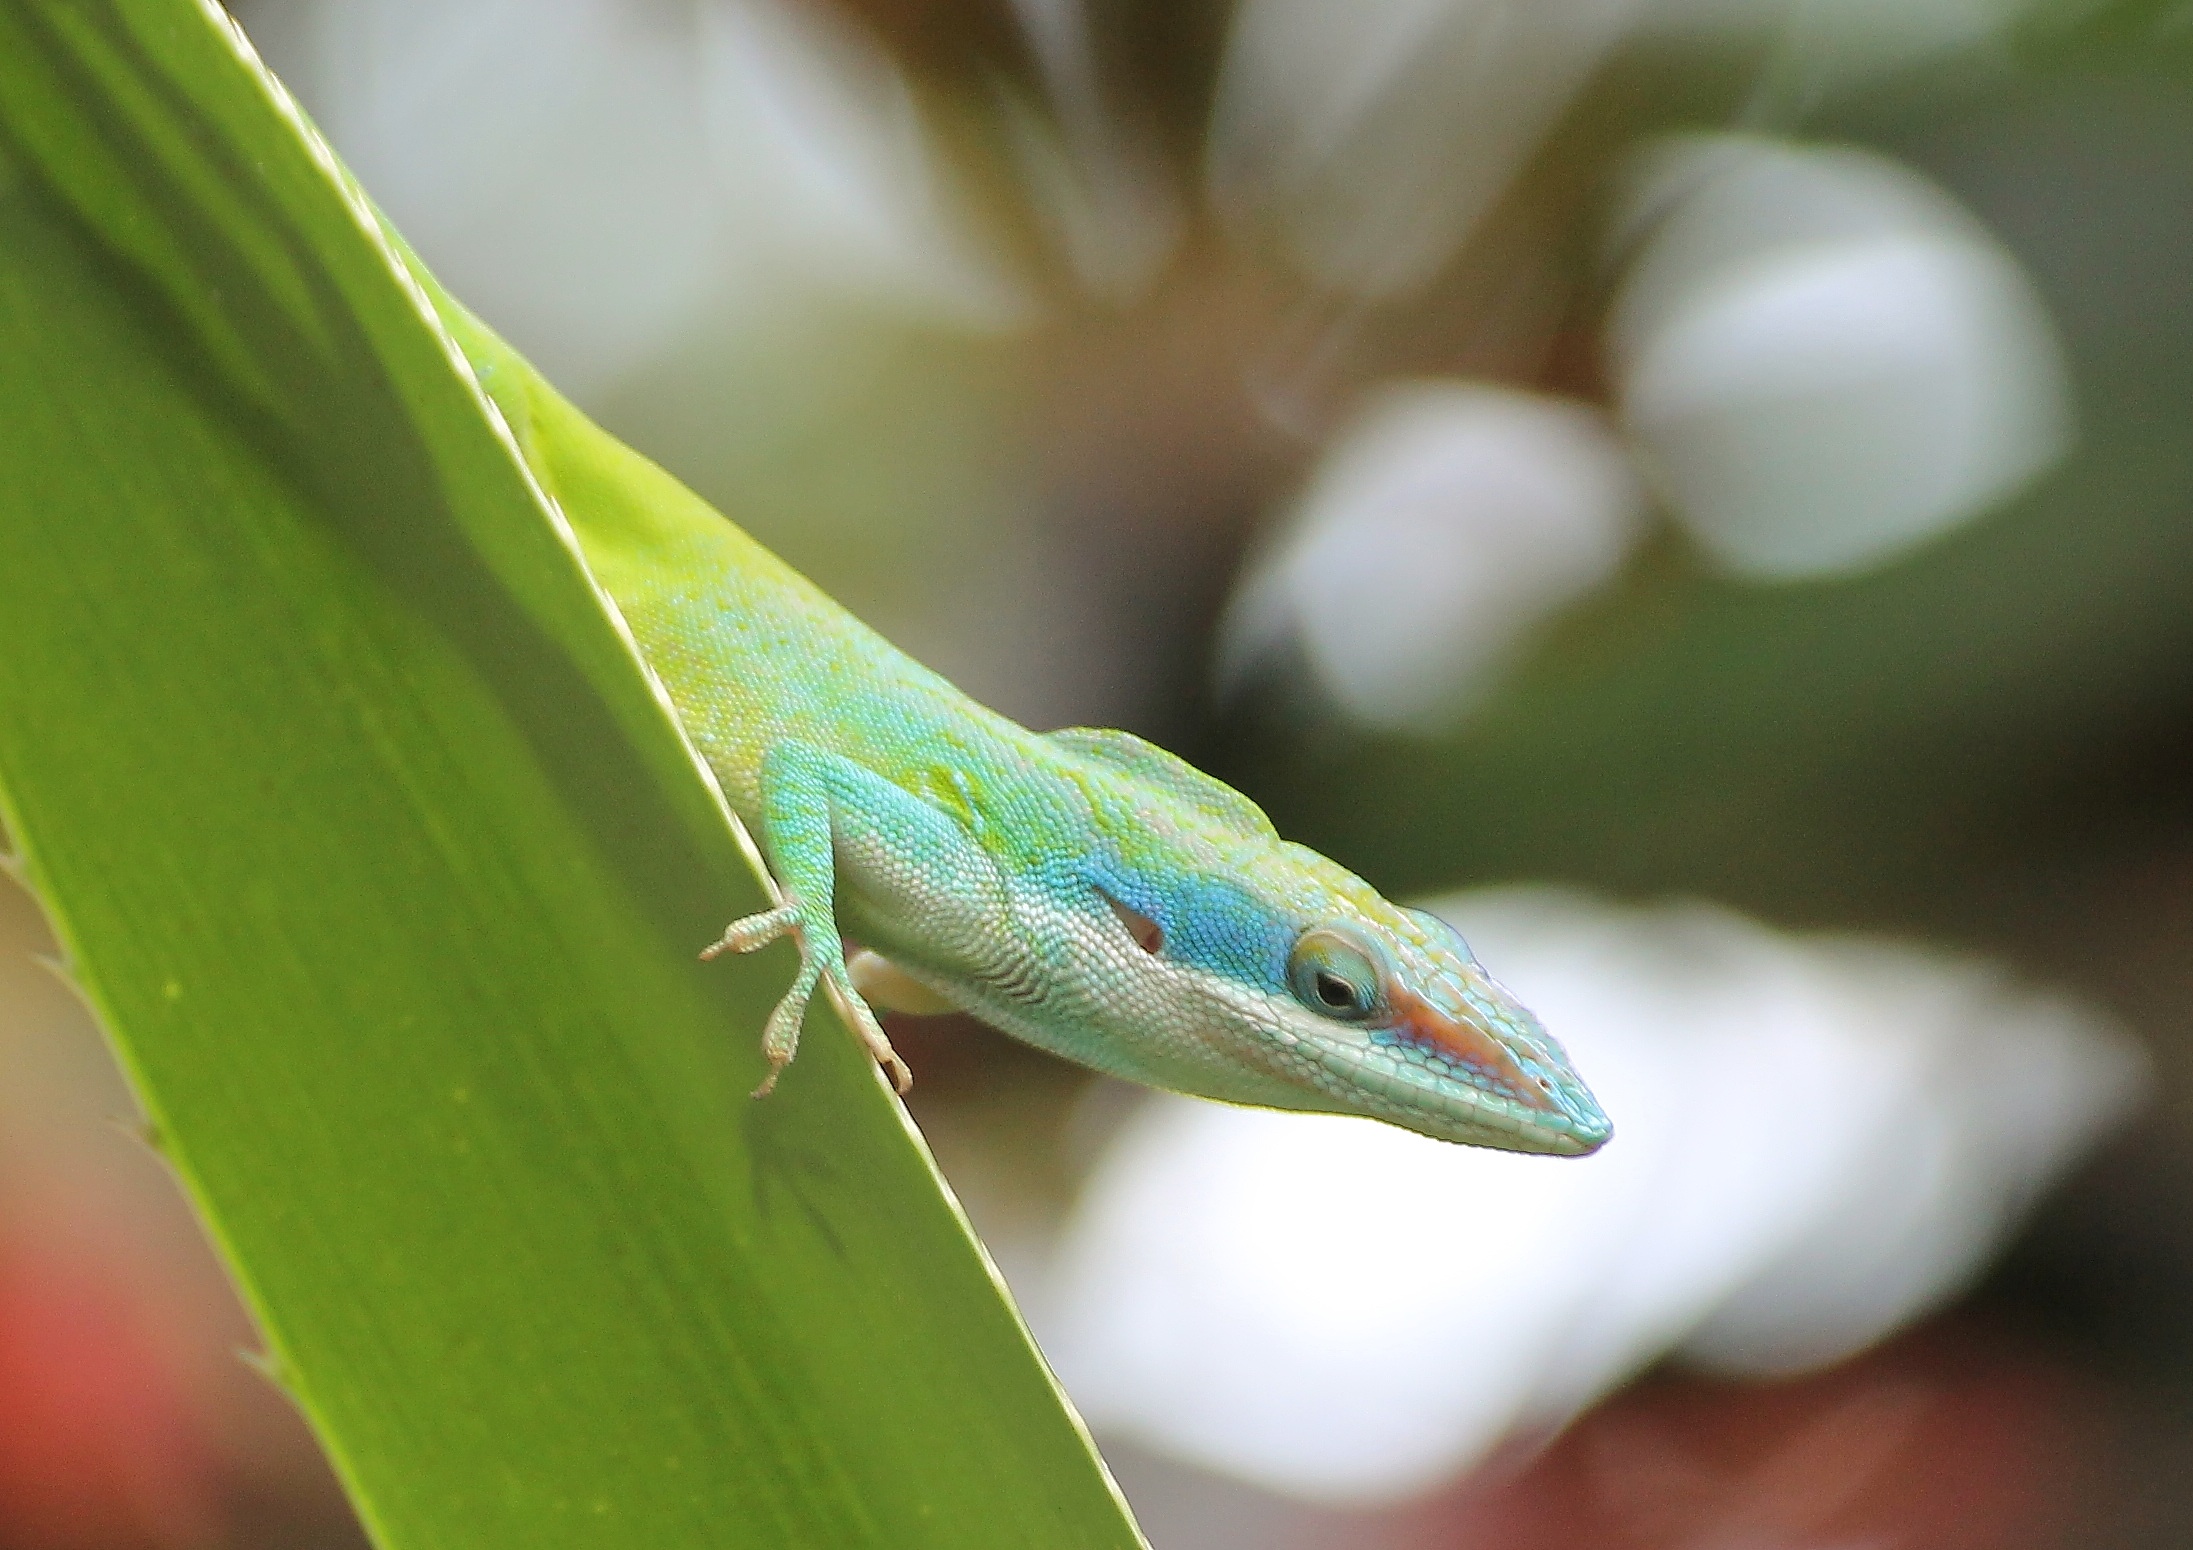
nature, grass, leaf, flower, green, reptile, flora, fauna, lizard, close up, vertebrate, macro photography, dactyloidae, scaled reptile, american chameleon